Palazzo Dugnani

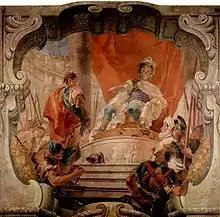
"Clemency of Scipio" fresco in main hall

Circa 1731, Count Giuseppe Casati (1673-1740) had commissioned frescoes from Tiepolo, then working on Palazzo Archinto. The Count also engaged the services of Cucchi, Magatti, Bortoloni, Ferdinando Porta to work along and under Tiepolo. The frescoes are putatively events related to the History of Scipio Africanus as recounted by Livy. The scenes are depicted with colorful by fanciful wardrobes. The central panel depicts his Apotheosis (central ceiling). Side panels include the death of the Carthaginian Sophonisba by poison; Scipio allies himself with the Numidian Masinissa; and Scipio (or Hasdrubal) before the Ruins of Cirta. Finally one fresco depicts the often depicted "Clemency of Scipio".